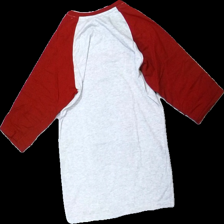
View: back
Type: Top
Category: Unisex
Brand: Missing
Colors: Red, Grey
Material: 82% polyester, 18% cotton
Pattern: Other
Cut: Regular, C-collar
Size: S
Season: All
Damage: pilling
Damage location: middle center
Price range: <50
Recommended usage: Export